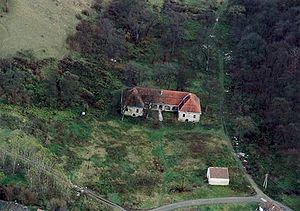
Karancsság est un village et une commune du comitat de Nógrád en Hongrie.